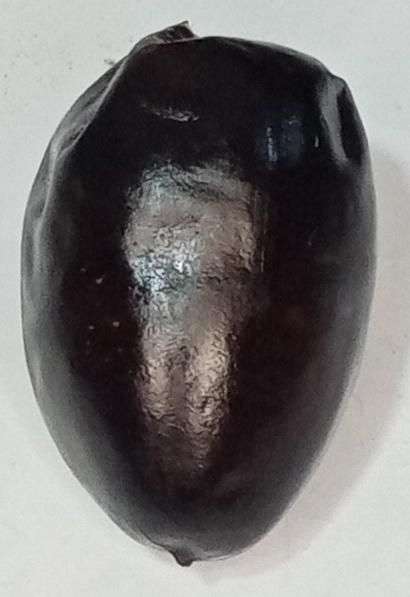
Variety: kupro
Size: large
Grade: grade-1